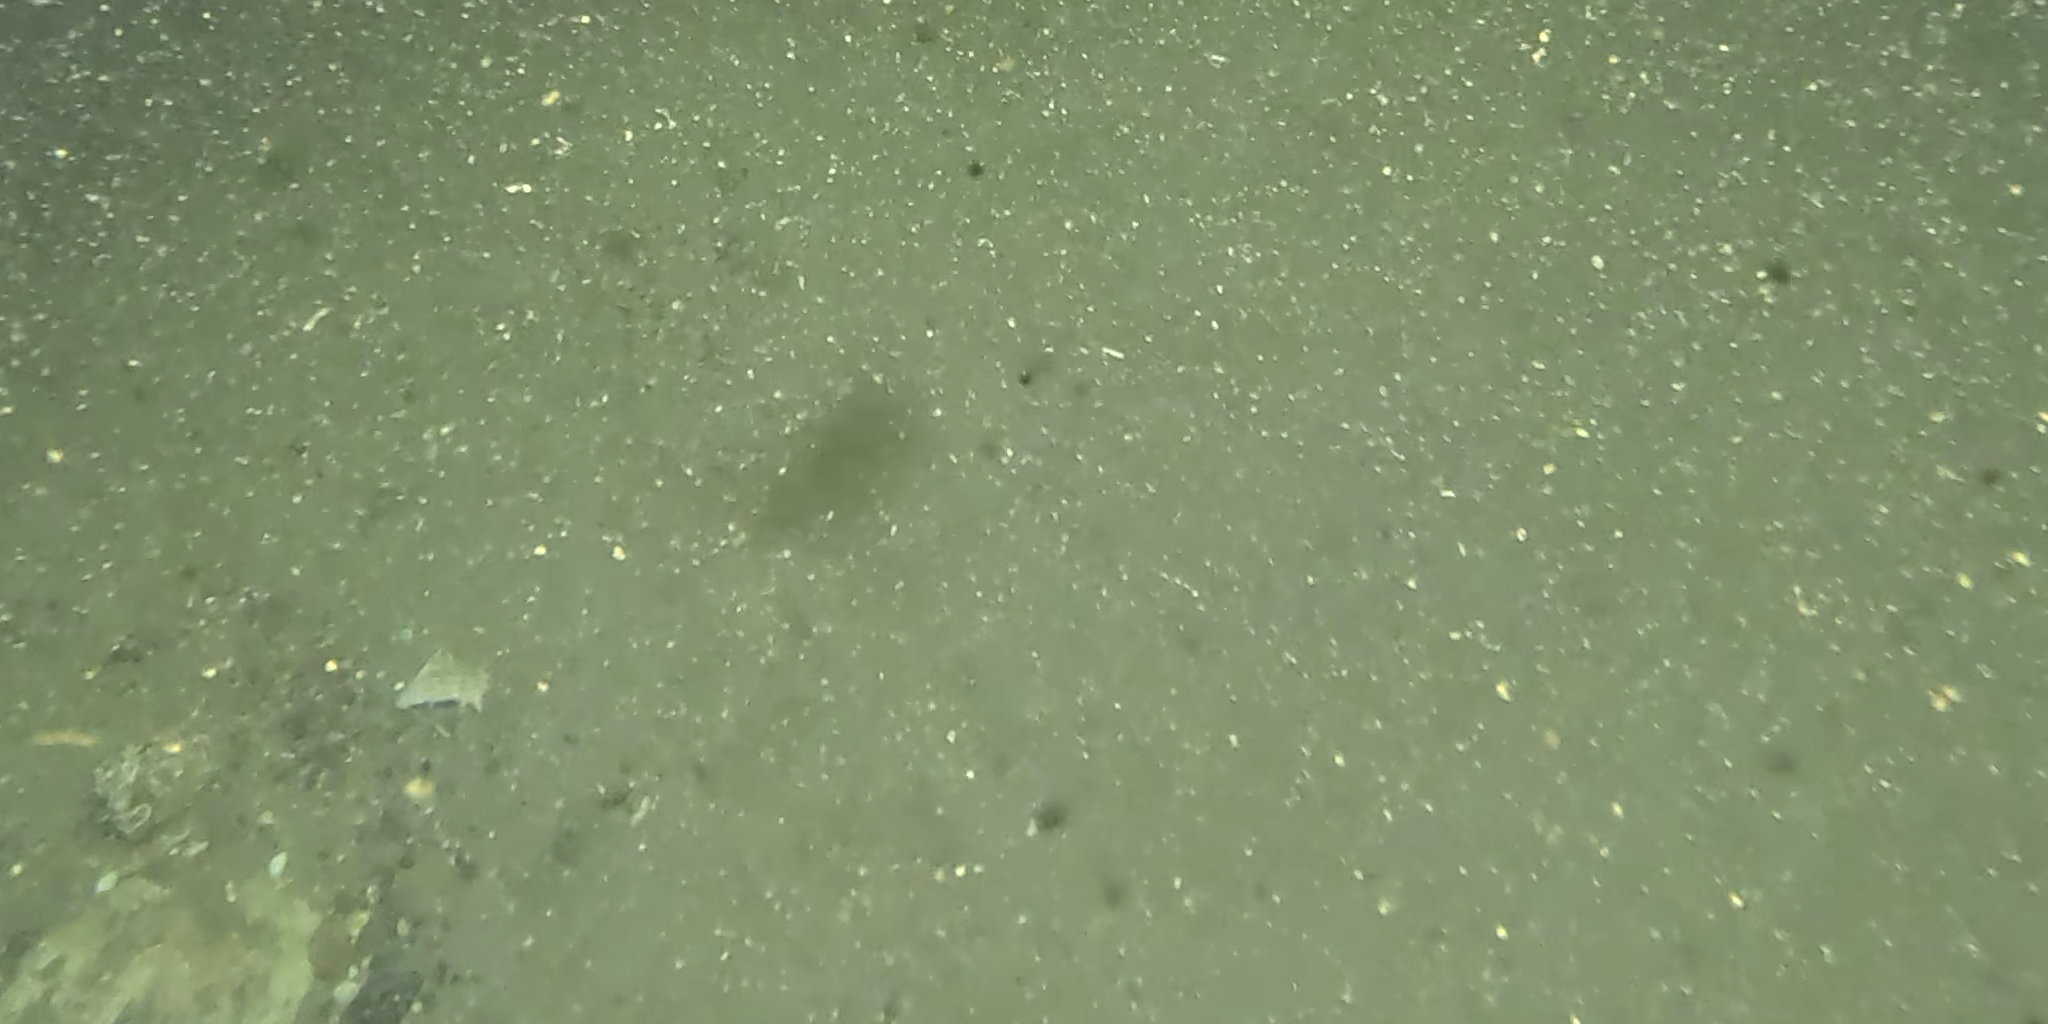
Seabed habitat: stone